Special Forestry Platoon

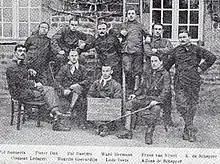
The Special Forestry Platoon in 1918

The Special Forestry Platoon ("Peloton Spécial Forestier"), nicknamed the woodchoppers of the Orne, was a non-combat penal military unit of the Belgian Army during World War I. As its name suggests, the unit specialized in forestry, specifically woodchopping, conducted as a form of penal labour.